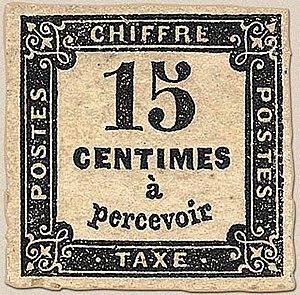
CHIFFRE TAXE 15 Centimes à percevoir
Les timbres-taxe de France sont introduits en 1859 pour marquer sur le pli le port dû par le destinataire, dans le cas d'un affranchissement manquant ou insuffisant. Avec le succès de la réforme postale de 1849 et de l'accroissement du port payé grâce à l'usage du timbre-poste, la taxe postale à acquitter par le destinataire devient supérieure à celle de la lettre affranchie par l'expéditeur à partir de 1854.